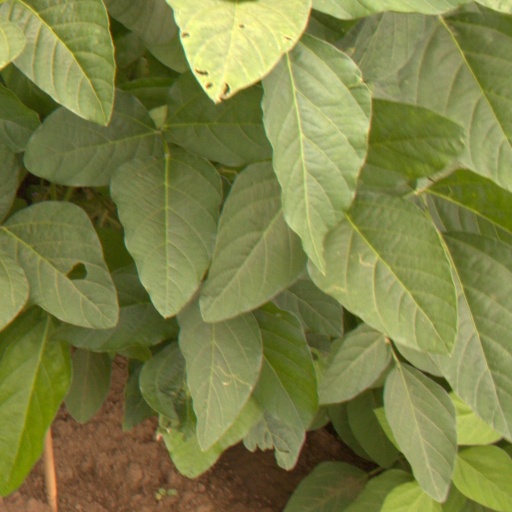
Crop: soybean